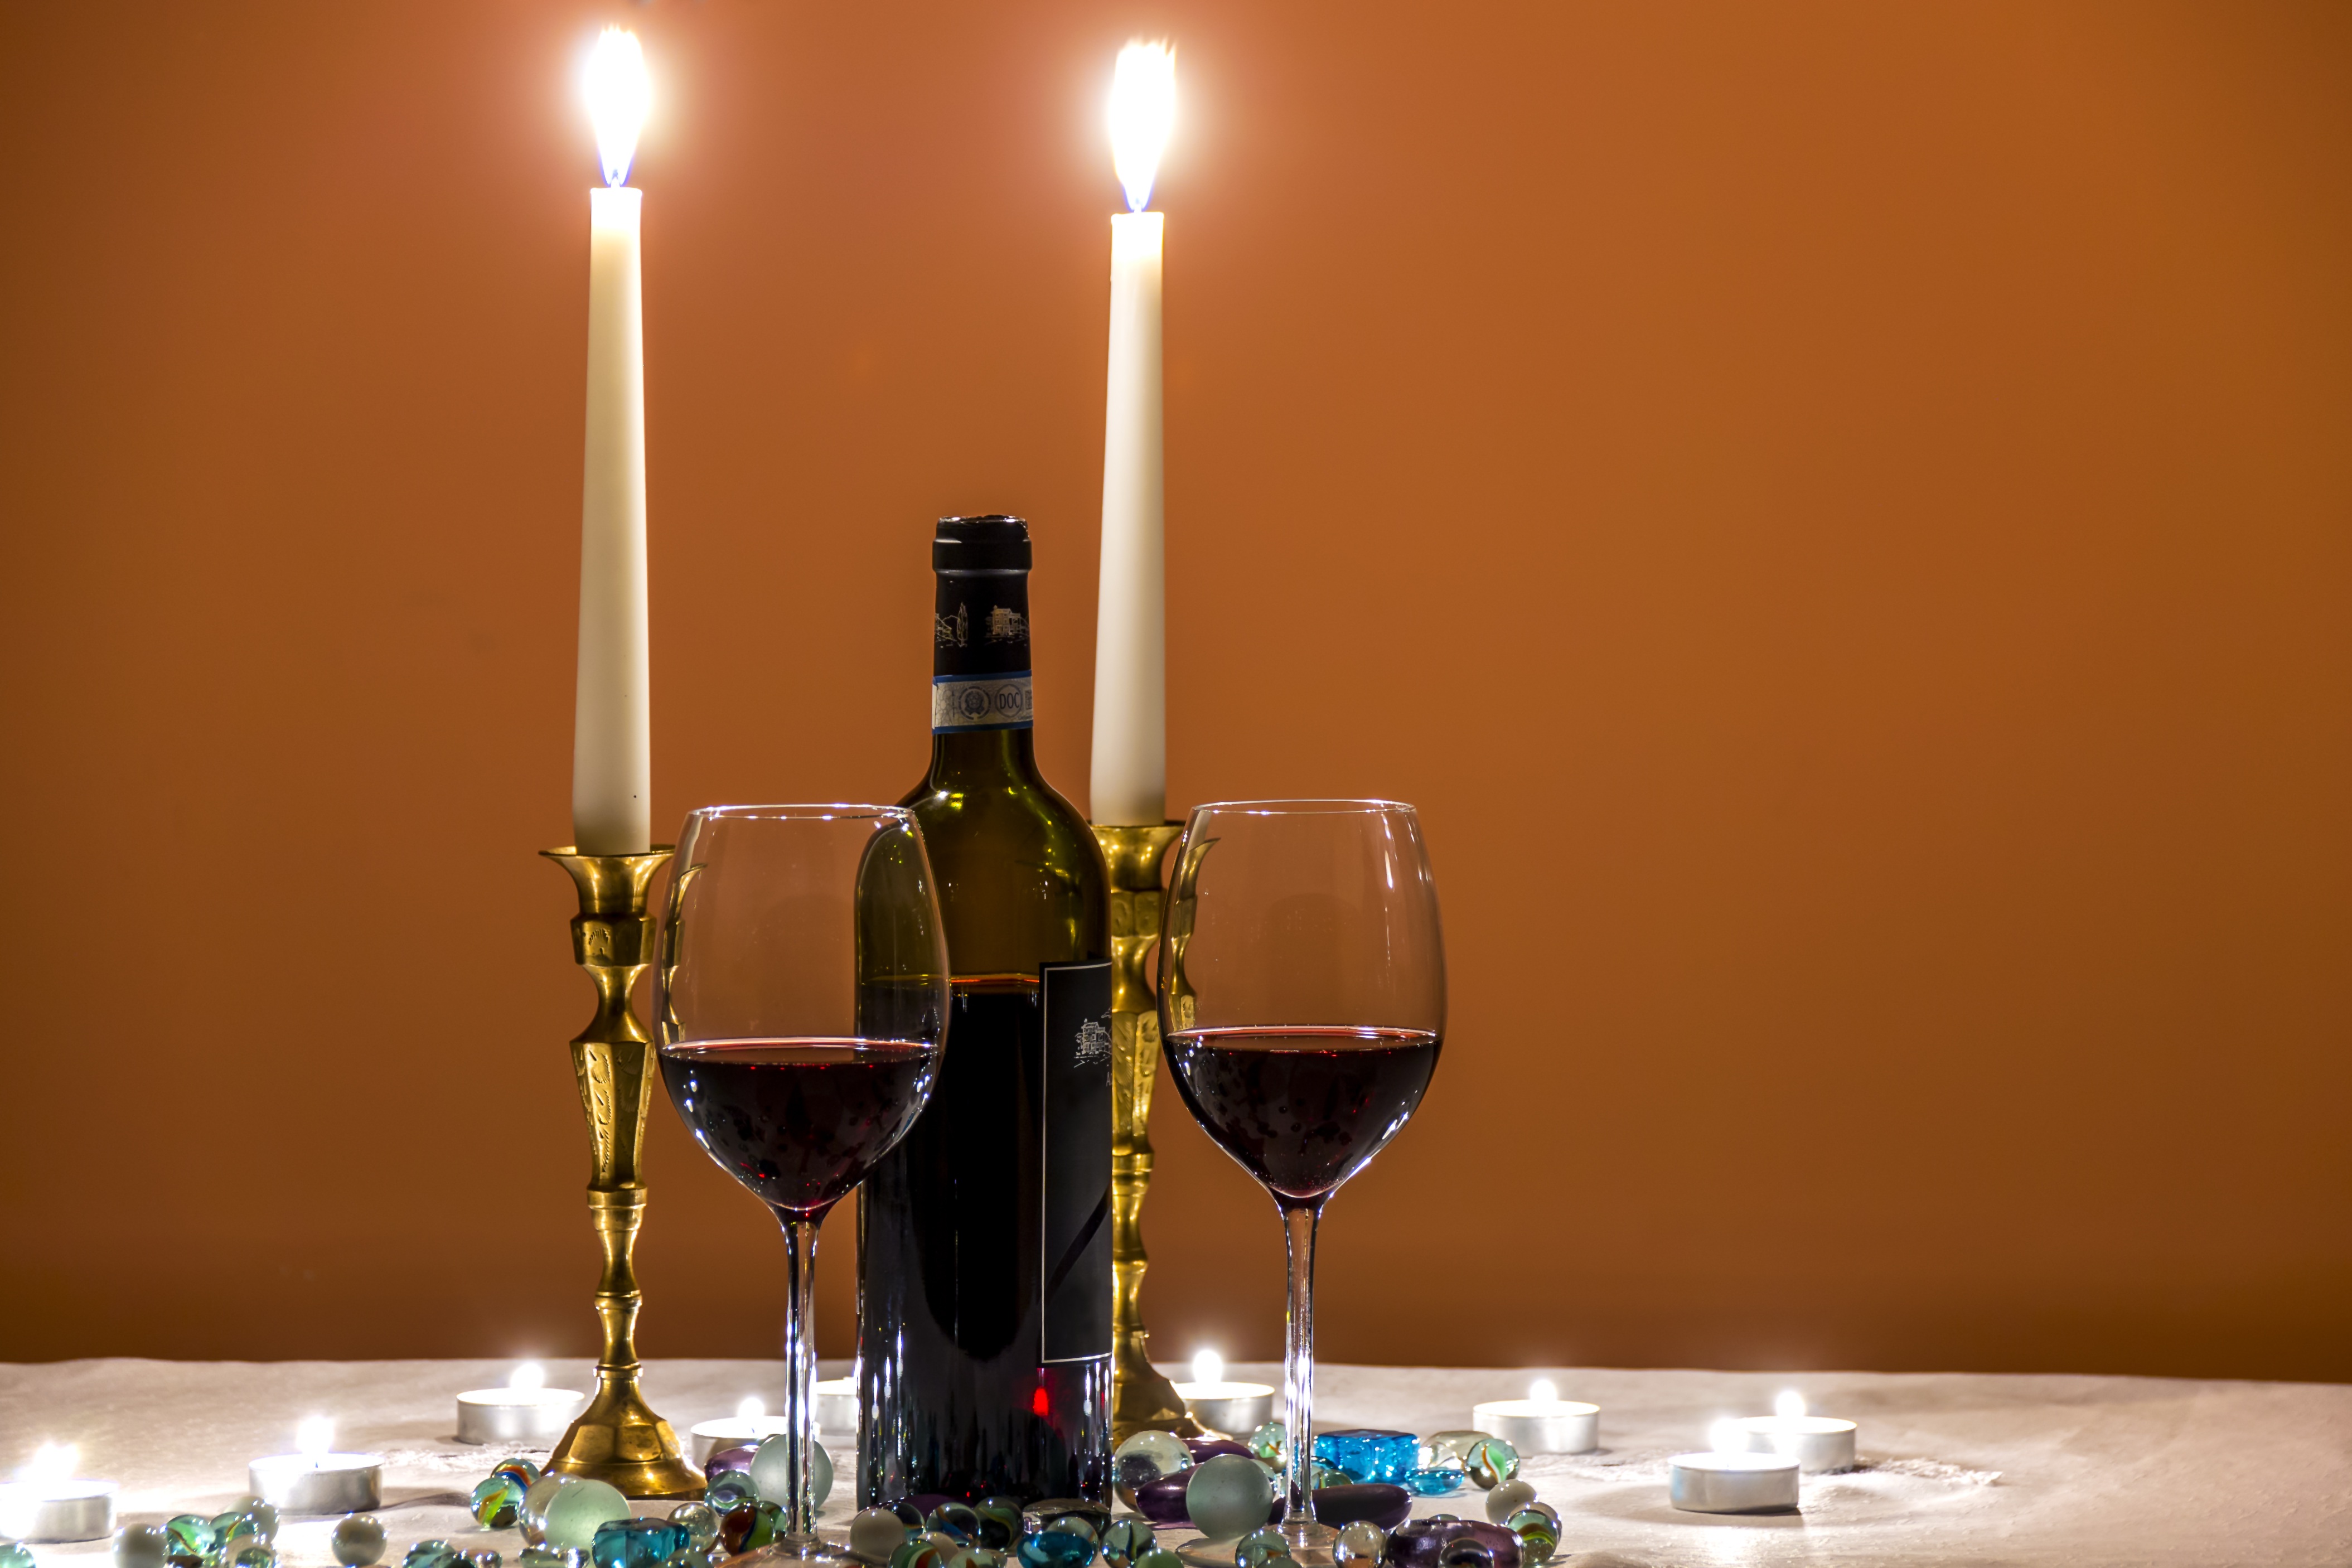
beauty, bottle of wine, candlelight, candles, closeup, date, delicacy, dinner, evening, glasses, happiness, lifestyle, love, meeting, mood, red wine, romance, romantic evening, senses, two, wine